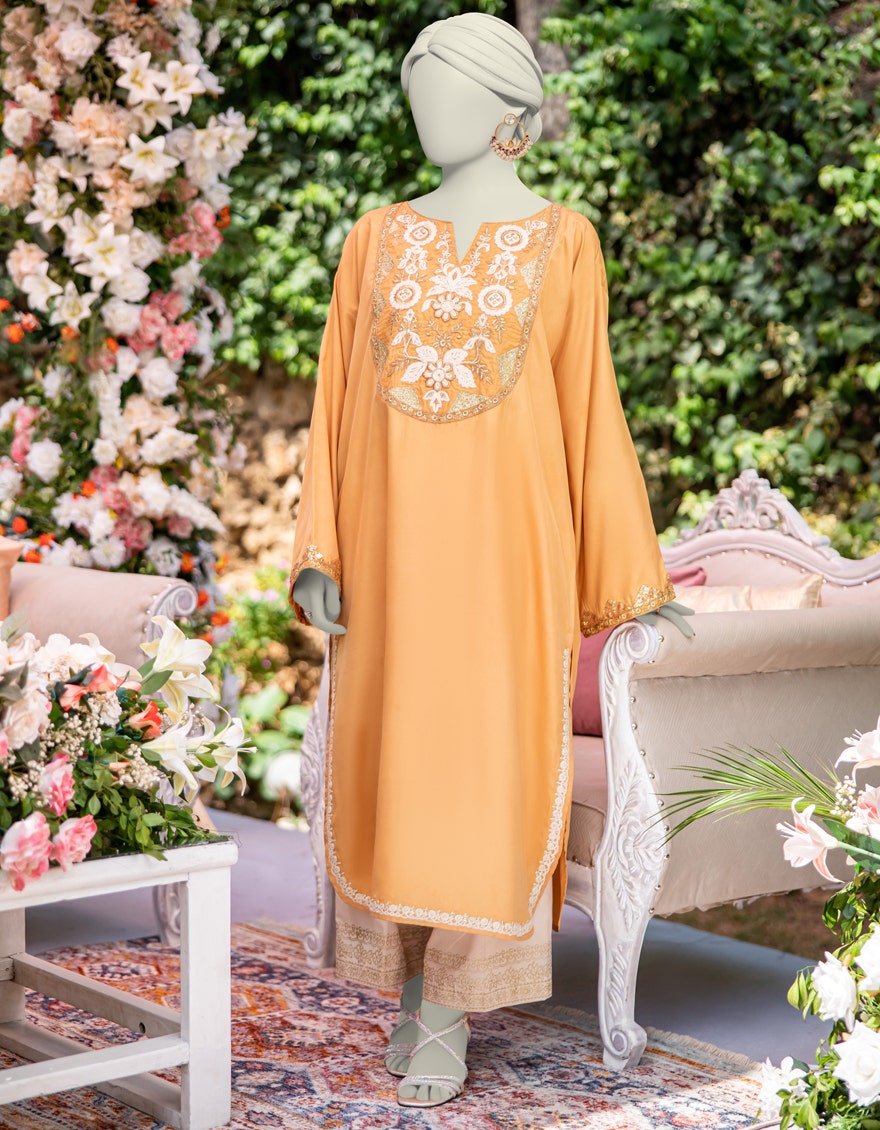
gold embroidered long sleeve tunic with matching